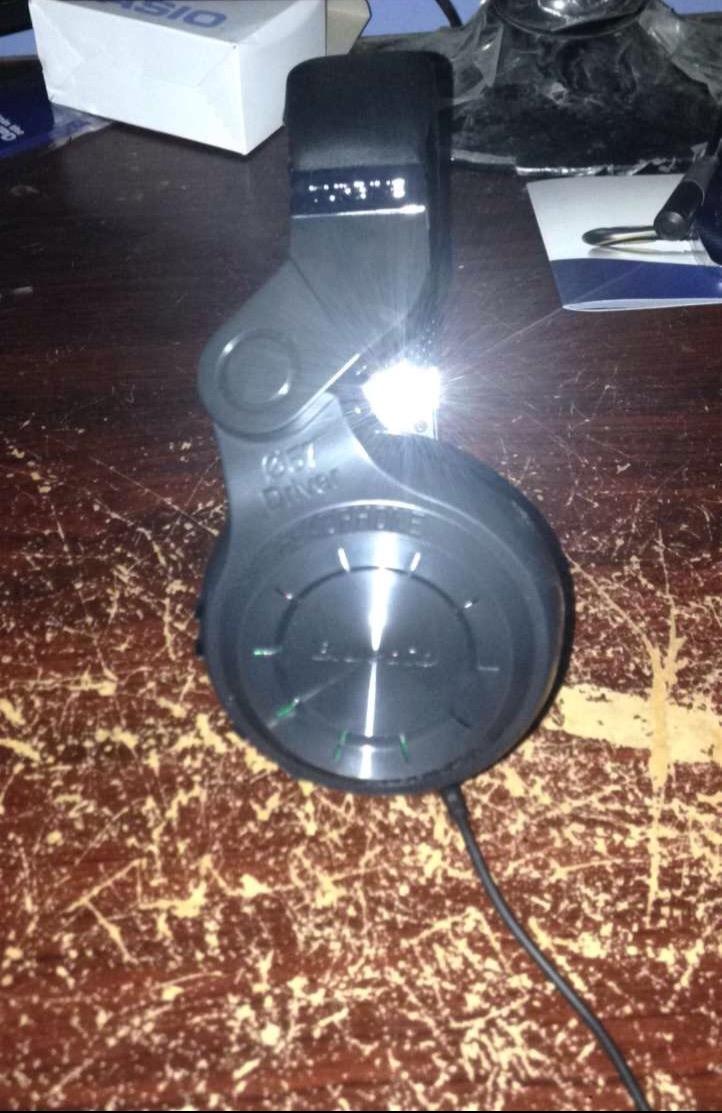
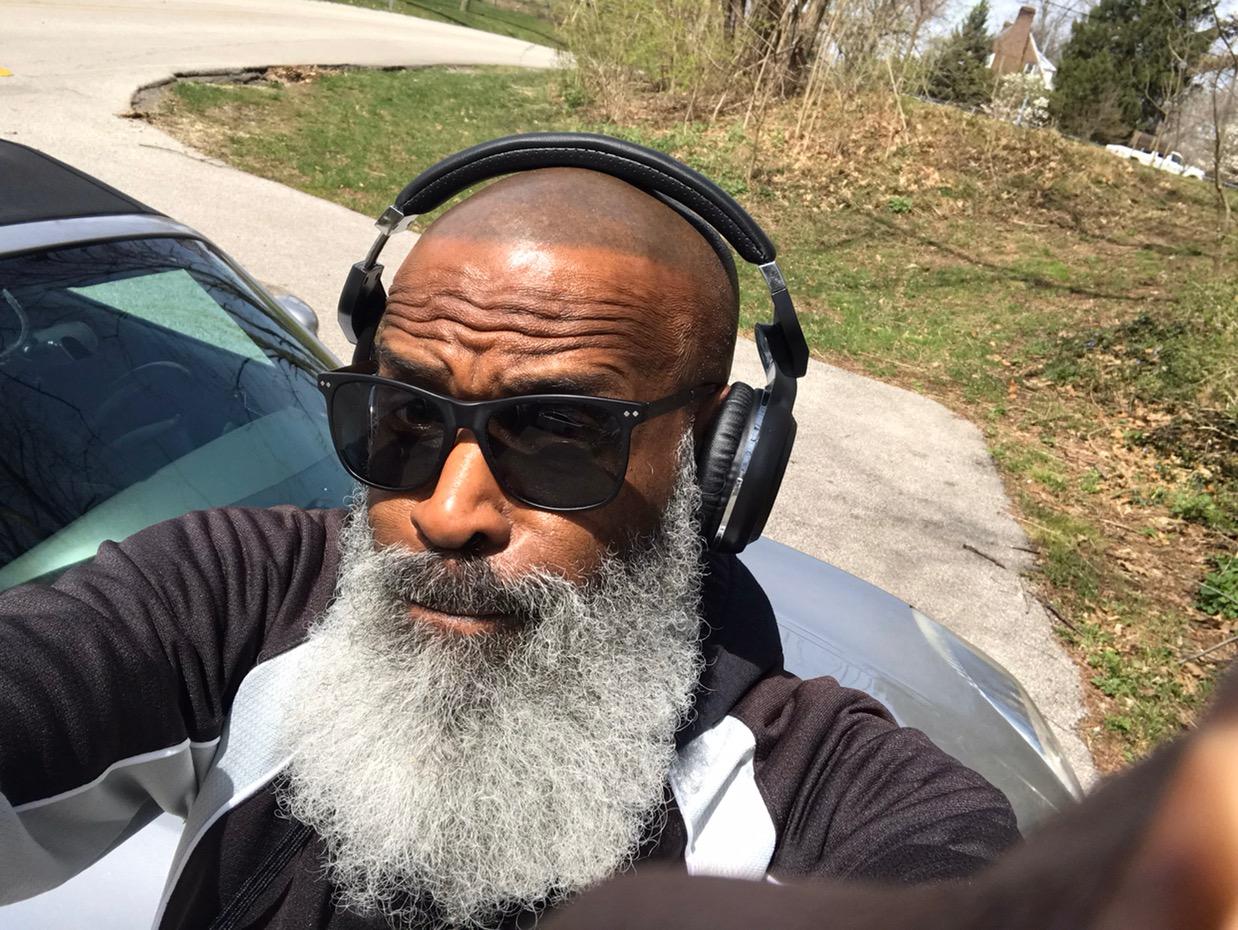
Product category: headphones
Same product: yes